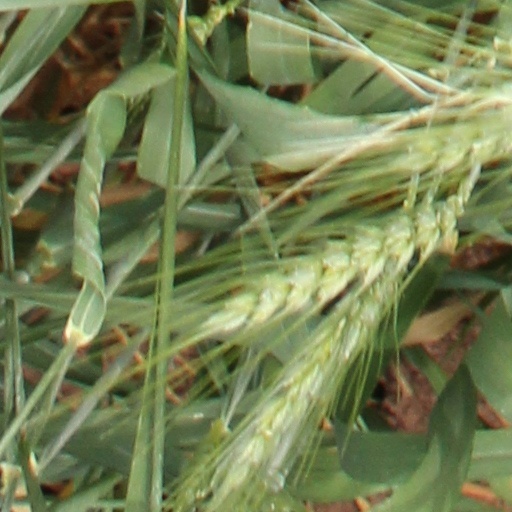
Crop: wheat